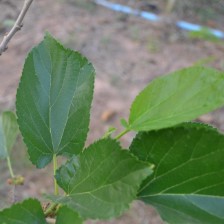
Variety: ChiangMaiBuriram60